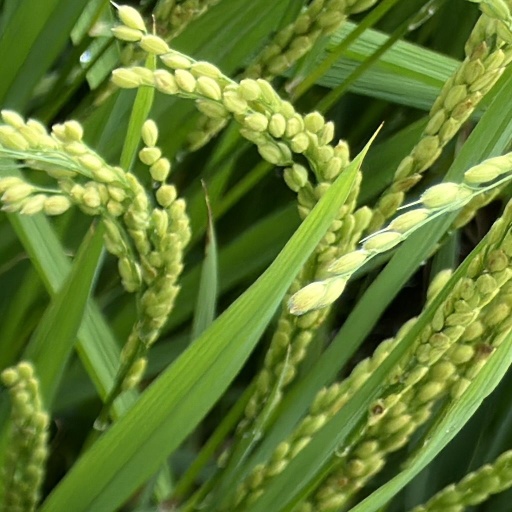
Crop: rice